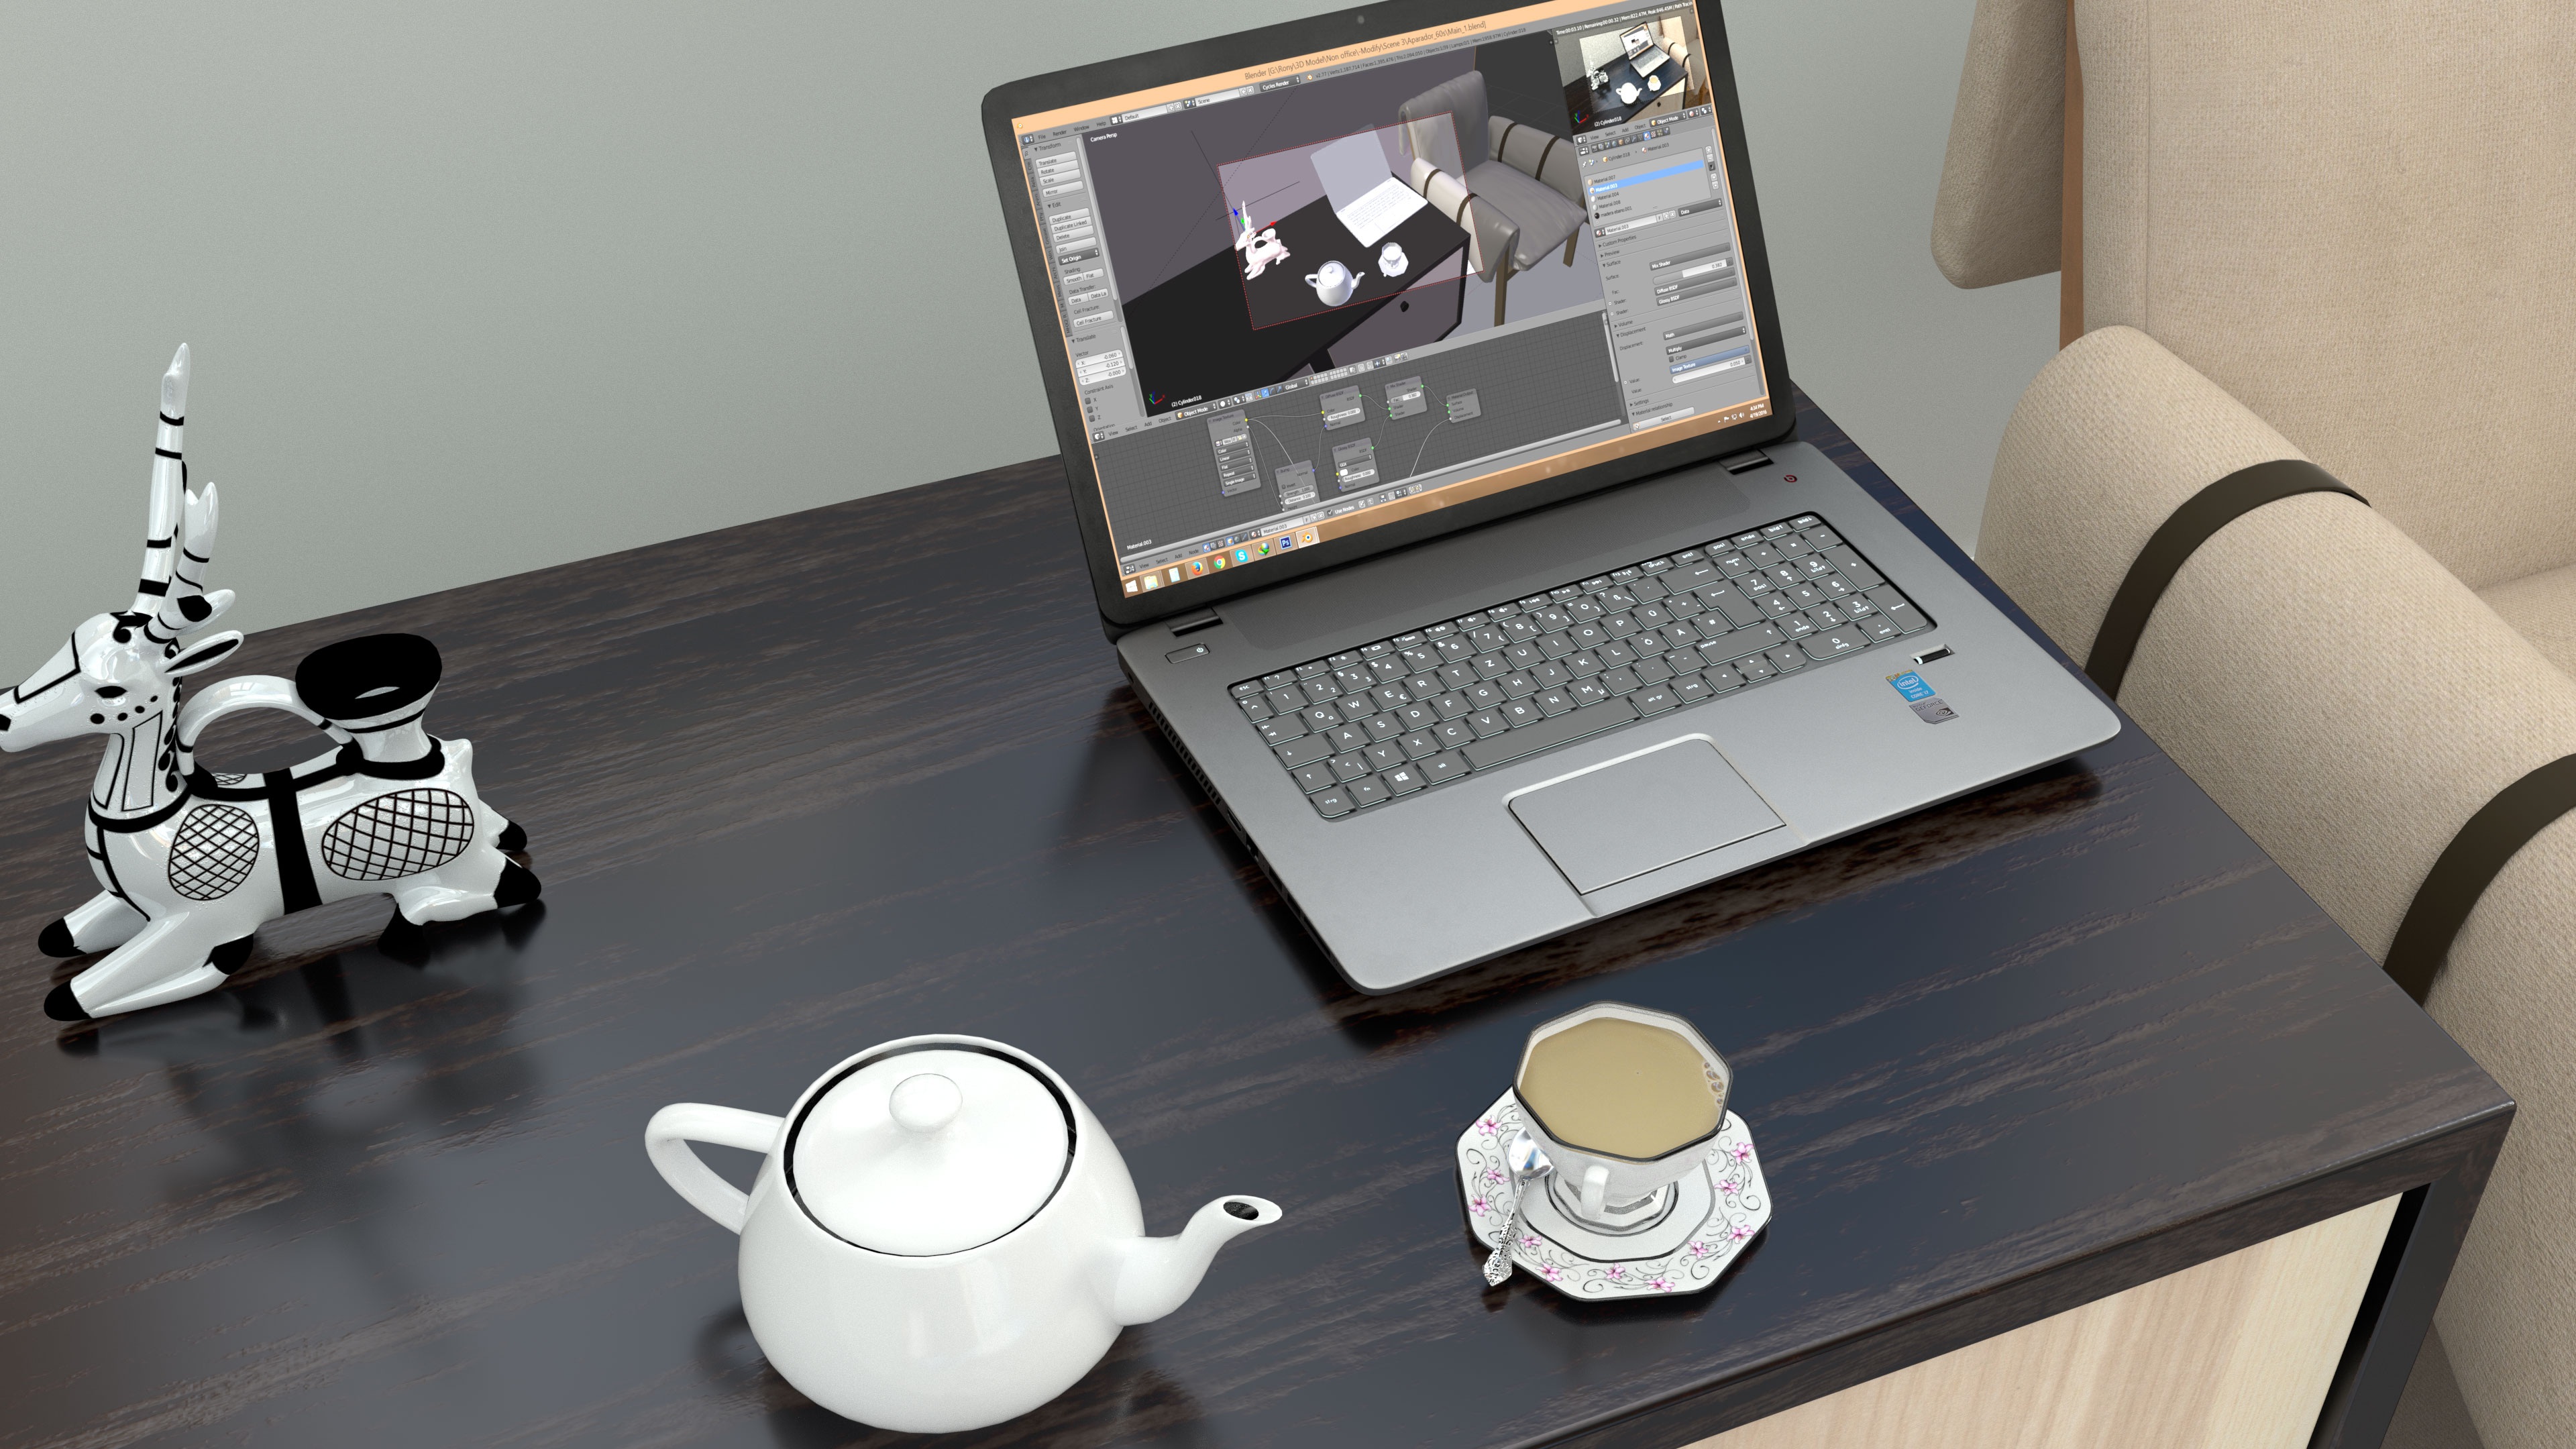
table, coffee, technology, tea, morning, cup, gadget, breakfast, relaxation, design, wooden, tea break, morning tea